Chris Iannetta

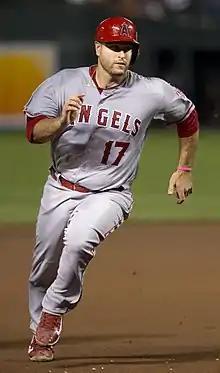
Iannetta with the Los Angeles Angels

Christopher Domenic Iannetta (born April 8, 1983) is an American former professional baseball catcher. He played in Major League Baseball (MLB) for the Colorado Rockies, Los Angeles Angels of Anaheim, Seattle Mariners, and Arizona Diamondbacks. He played in college for the North Carolina Tar Heels of the University of North Carolina at Chapel Hill. He stands tall, and weighs .